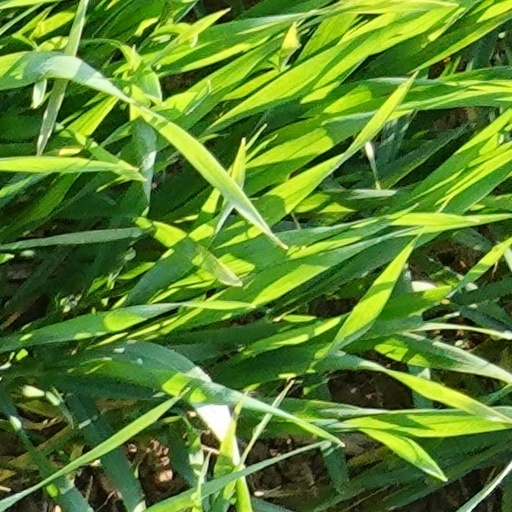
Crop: wheat